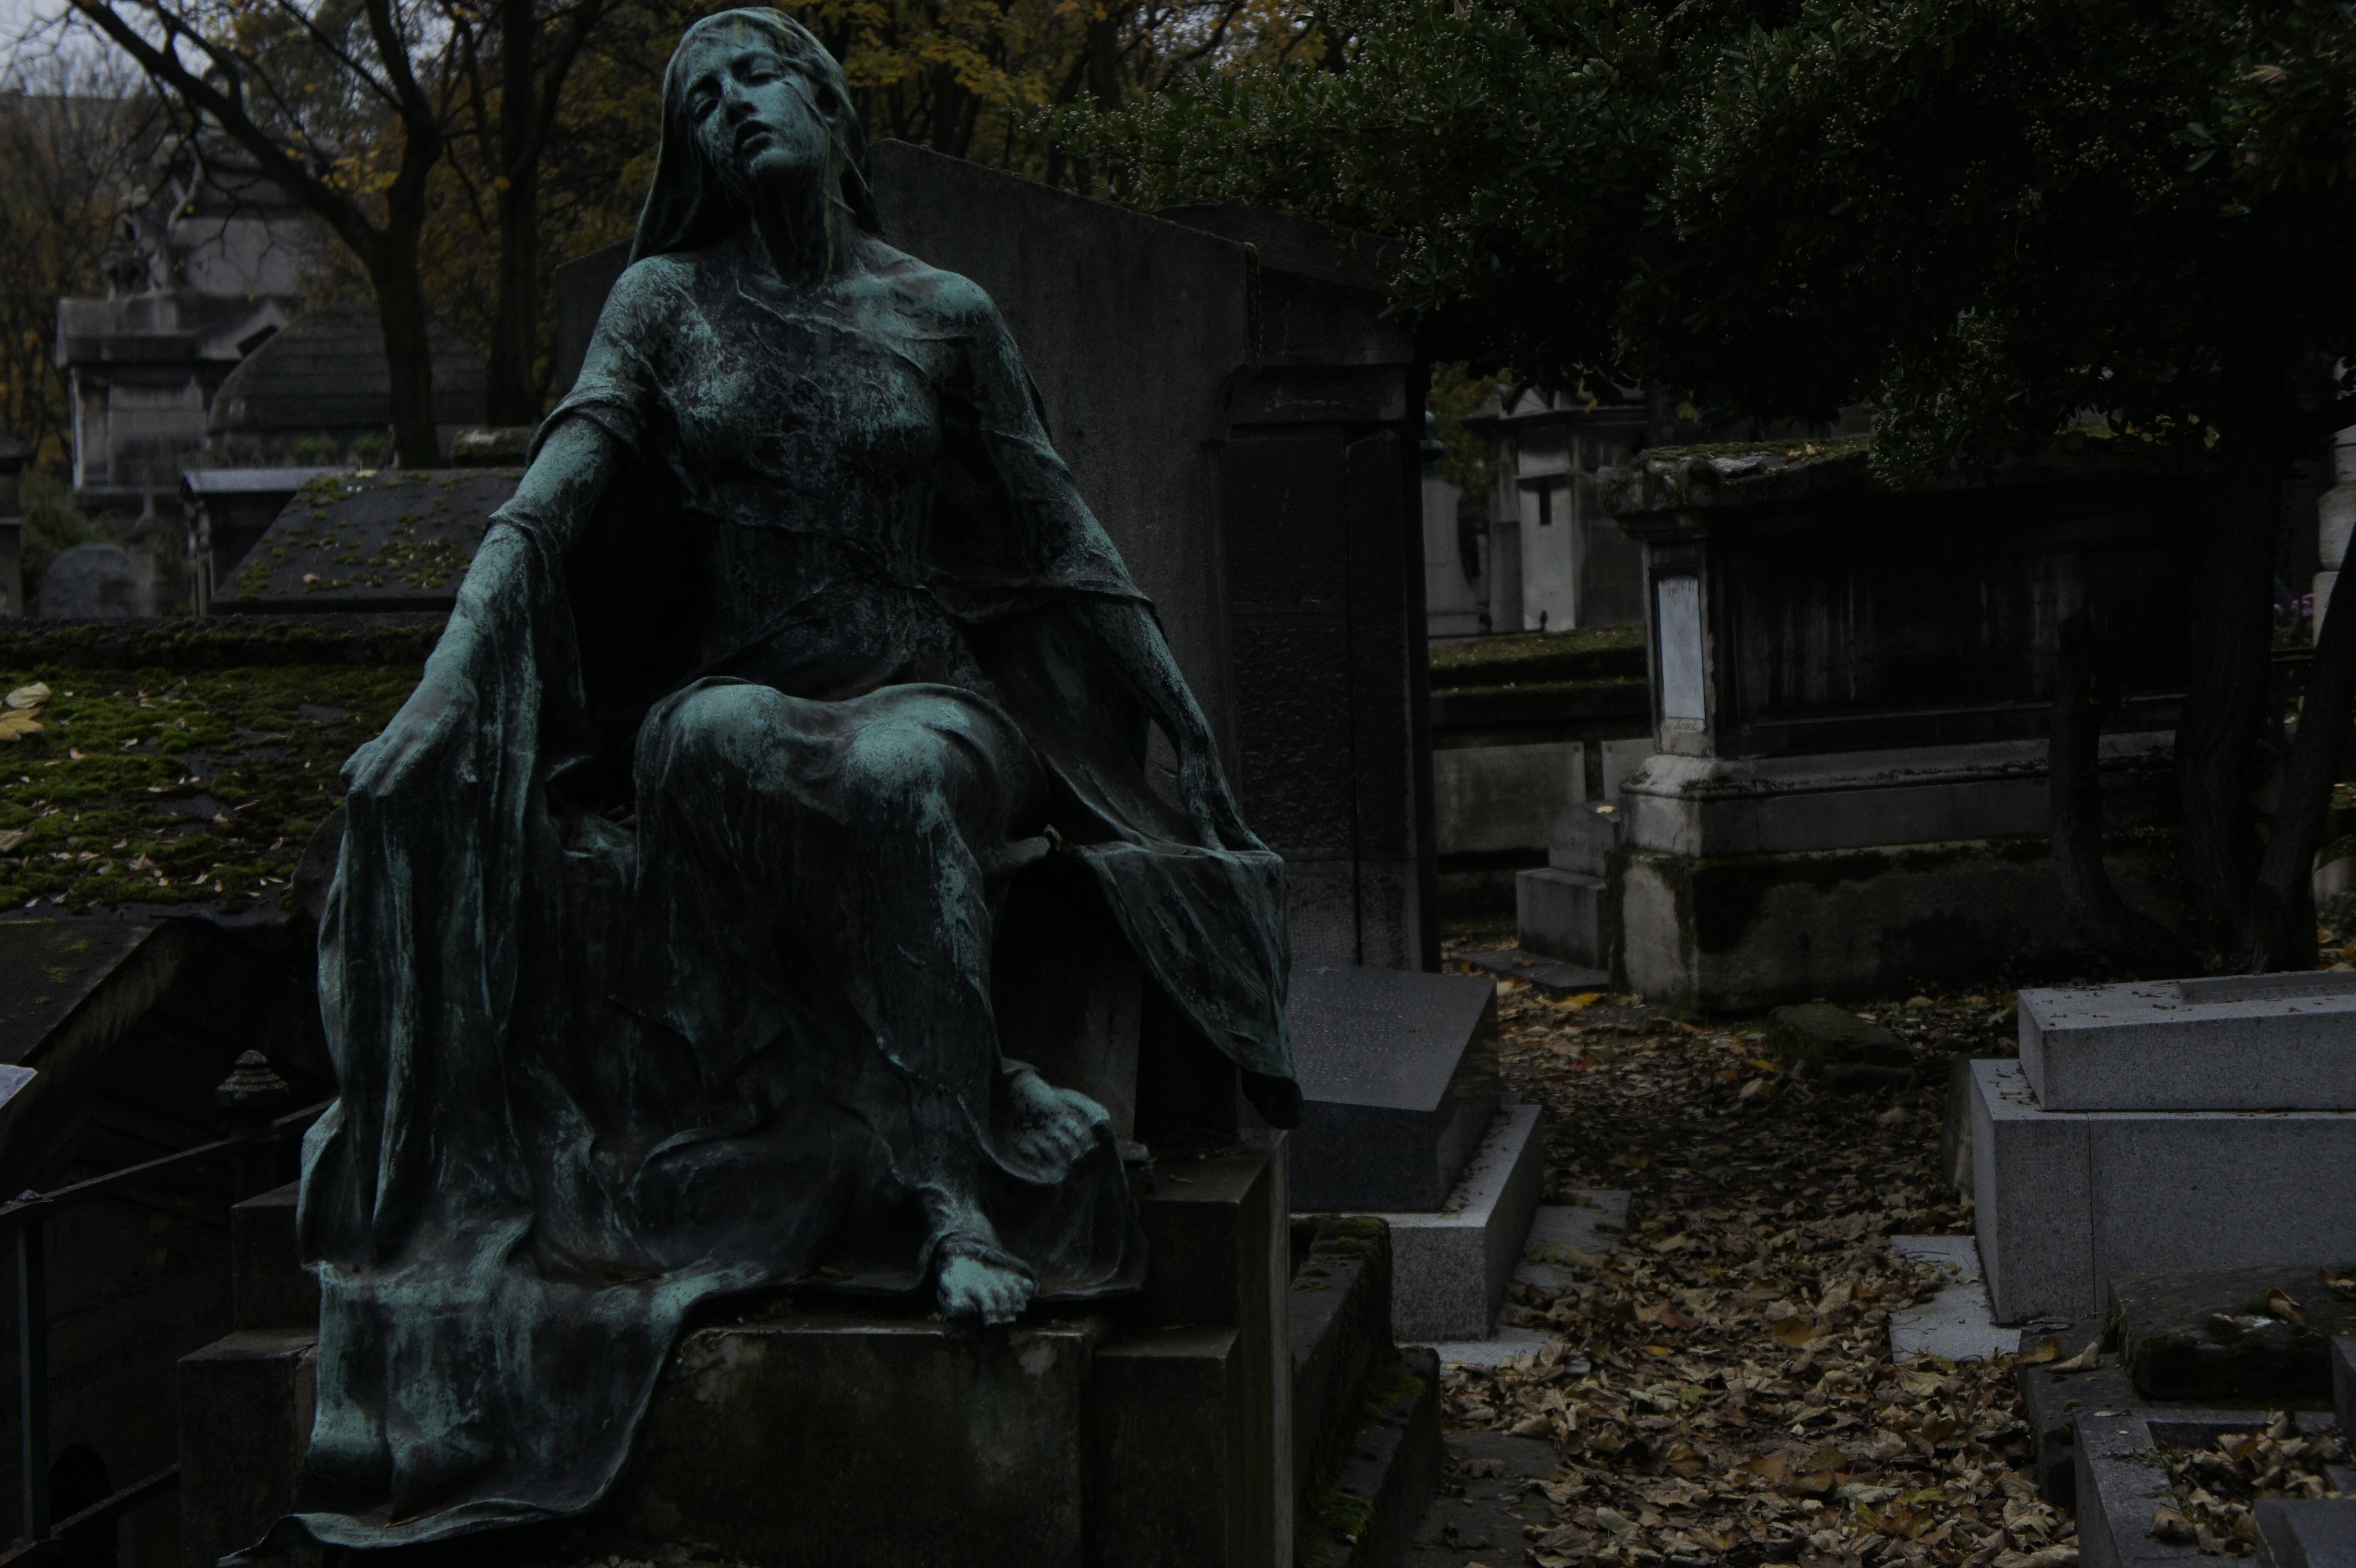
paris, stone, monument, statue, darkness, rest, cemetery, death, grave, sculpture, art, montmartre, tomb, graves, past, mourning, funeral, screenshot, resting place, last calm, stone sculpture, old cemetery, cimeti re de montmartre